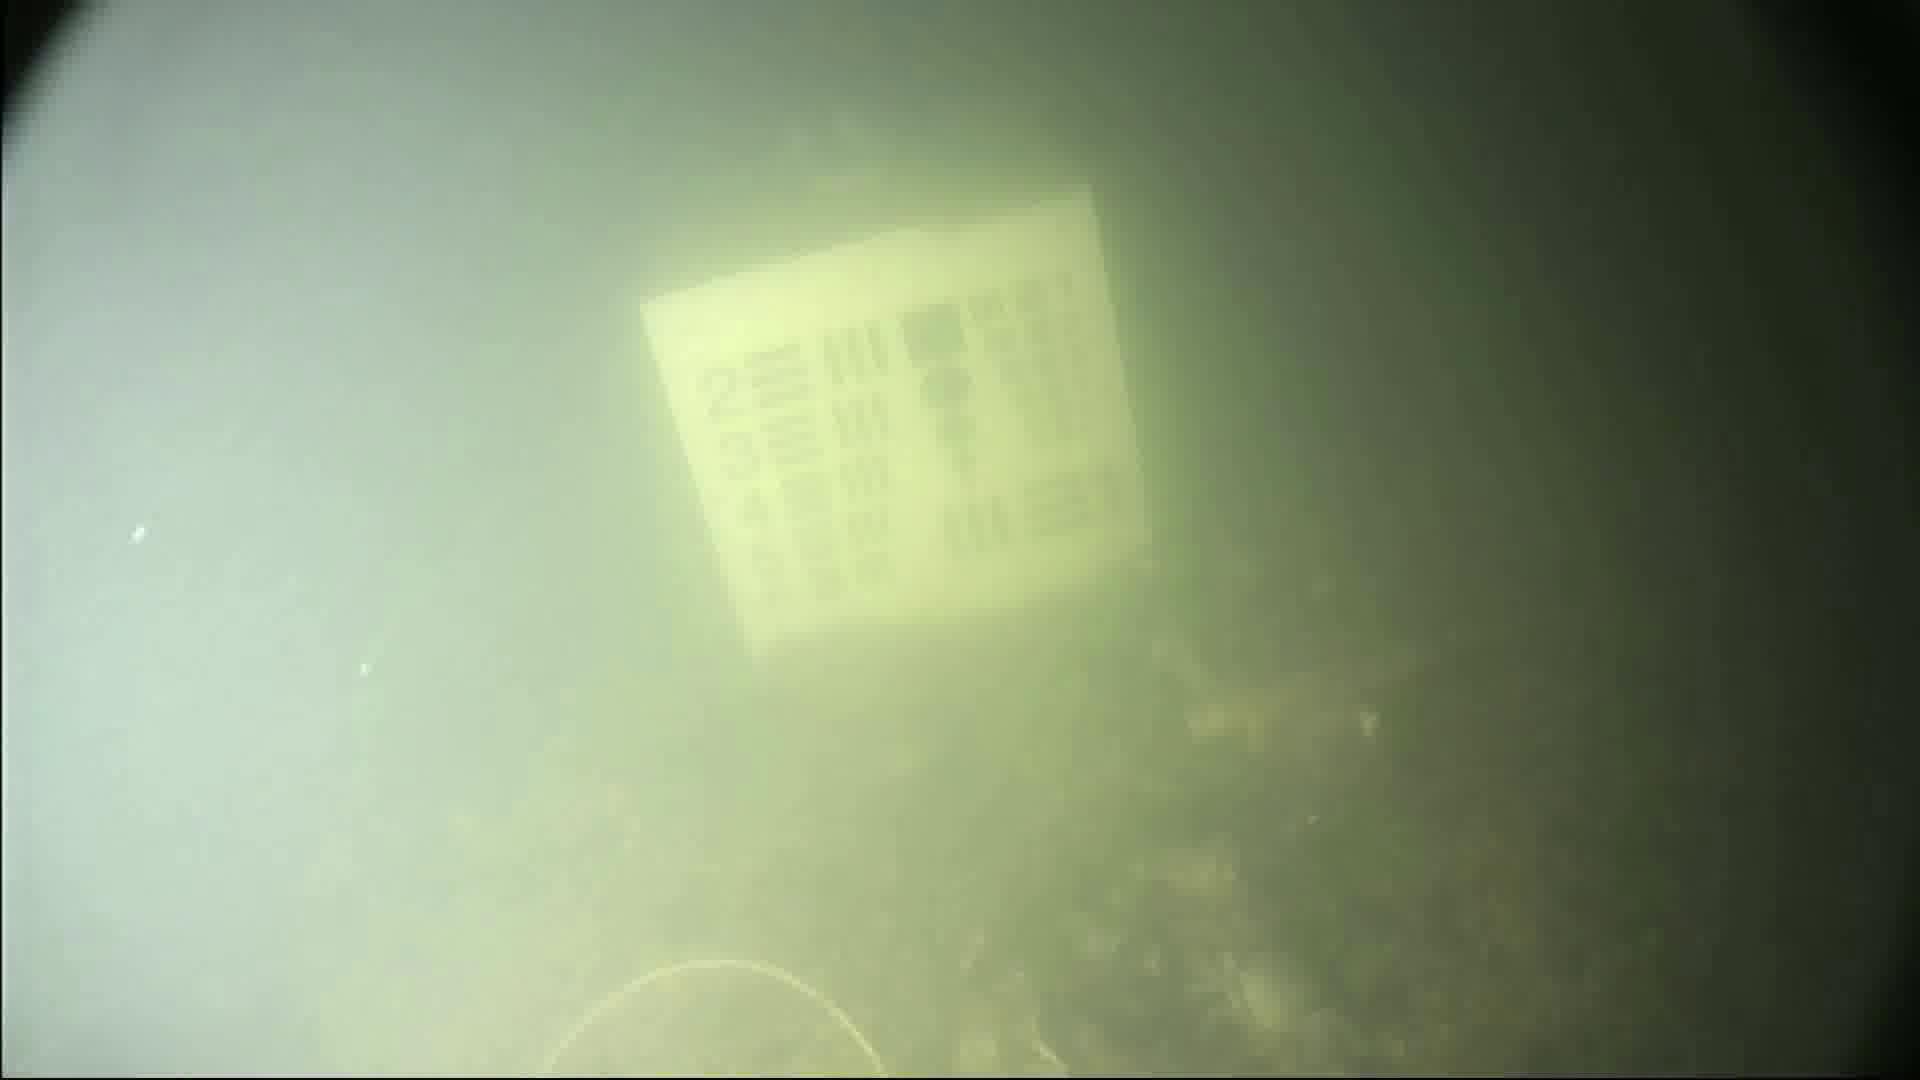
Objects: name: crab